1969 Santa Barbara oil spill

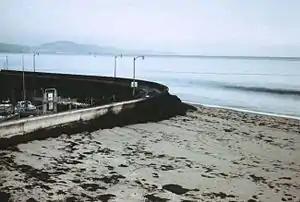
Oil piled up at the seawall near the Santa Barbara Harbor. Note the blackness of the incoming wave; the water has a thick layer of oil on top.

On the morning of February 5, residents of the entire populated zone on the coast awoke to the stink of crude oil, and the sight of blackened beaches, sprinkled with dead and dying birds. The sound of the waves breaking was eerily muted by the thick layer of oil, which accumulated on shore in some places to a depth of . Residents visited the beaches and looked on in horror. Robert Olney Easton recounts a beachside encounter on February 5 between Dick Smith and a high school student, Kathy Morales: